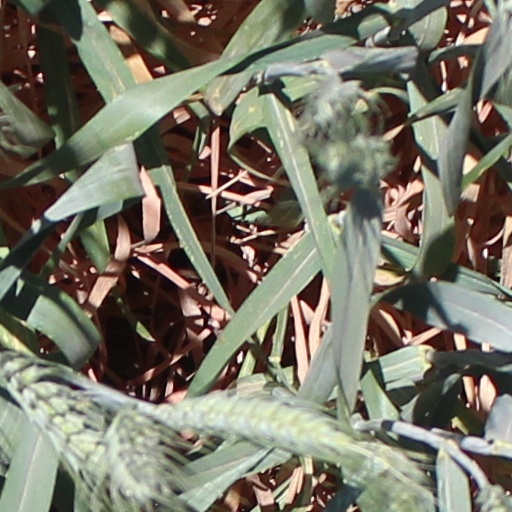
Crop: wheat